Gordon McLintock

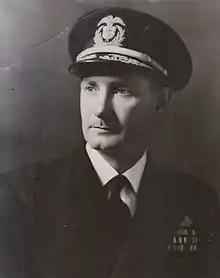

George Gordon McLintock, Vice Admiral (USMS), (February 10, 1903 – April 23, 1990) was the longest serving Superintendent of the United States Merchant Marine Academy, one of the 5 United States service academies, serving from 1948 to 1970.